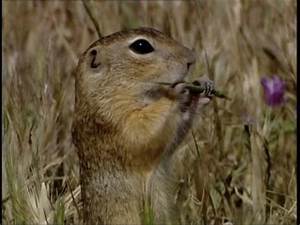
Label: scoiattolo